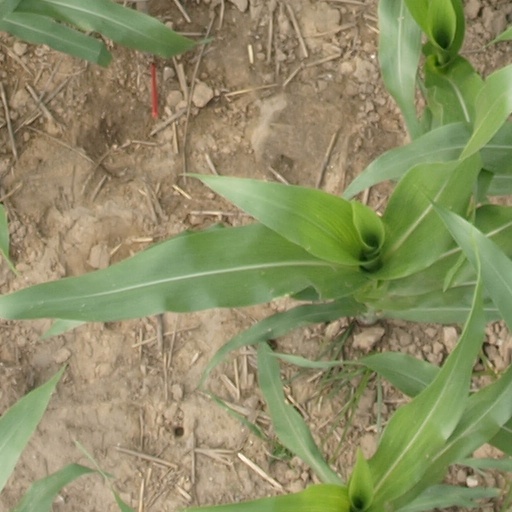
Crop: maize; corn